Samuel Rogers

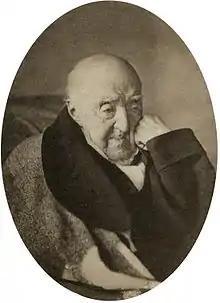
A photograph of Samuel Rogers

His literary production remained slow. "An Epistle to a Friend" (the above-mentioned Conversation Sharp), published in 1798, describes Rogers's ideal of a happy life. This was followed by "The Voyage of Columbus" (1810), and by "Jacqueline" (1814), a narrative poem, written in the iambic tetrameter of the newer writers, and published in the same volume with Byron's "Lara". His reflective poem on "Human Life" (1819), on which he had been engaged for twelve years, is written in his earlier manner.